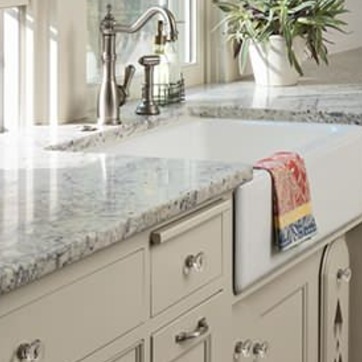
Material: polishedstone